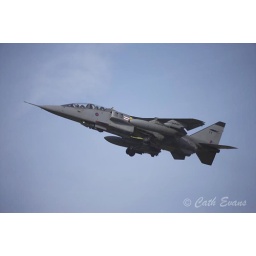
2 seater Jaguar against blue sky - Training Aircraft (XX150)